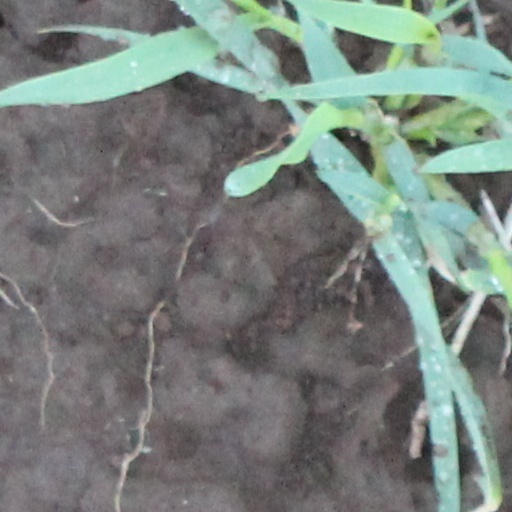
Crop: wheat